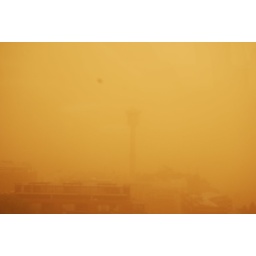
on the train over the harbour bridge can only see a glimpse of the city scape